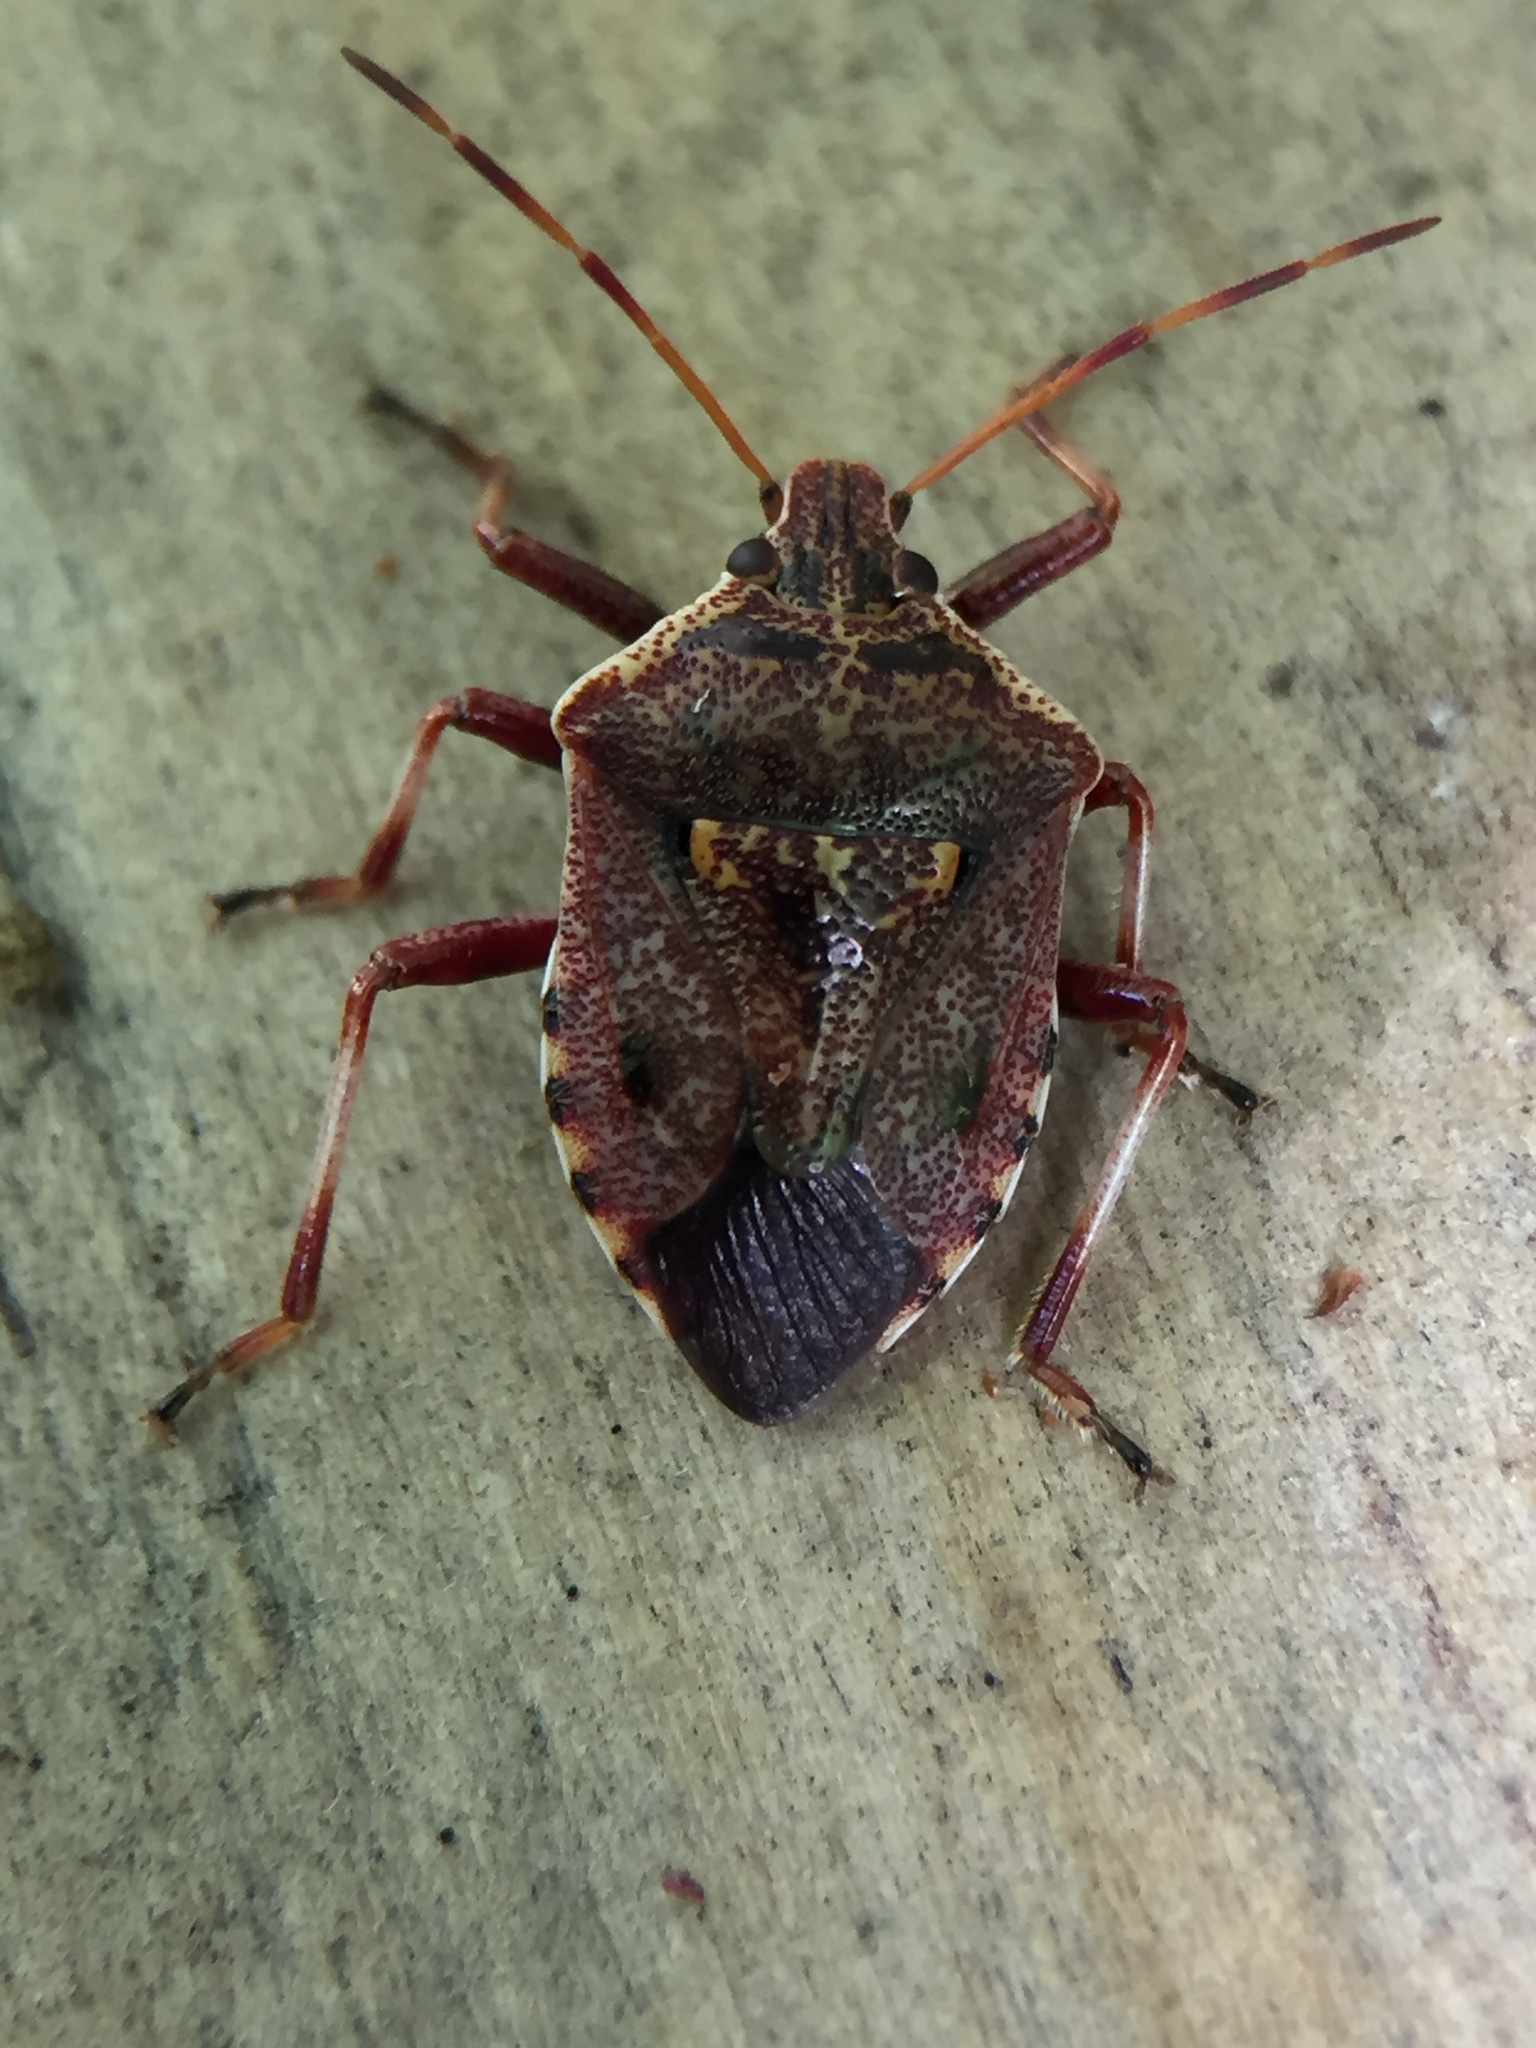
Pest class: stink_bug